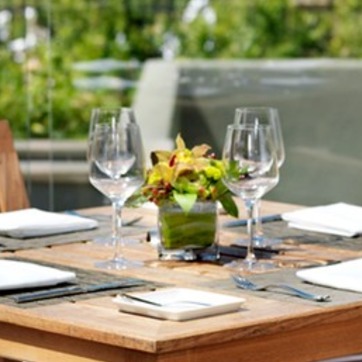
Material: foliage